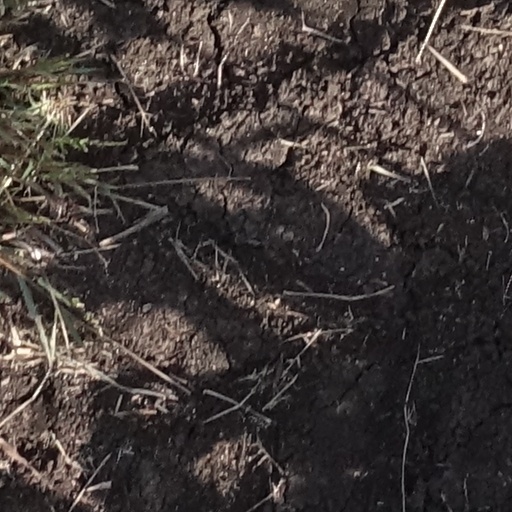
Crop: sorghum